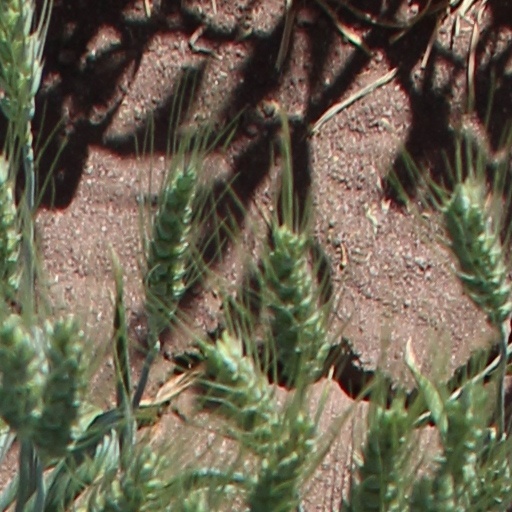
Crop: wheat